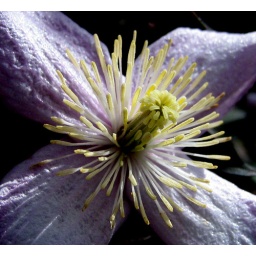
Macro in white and blue